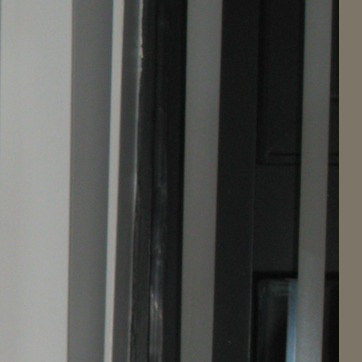
Material: wood